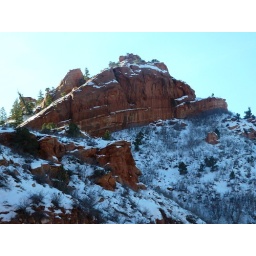
Weird to see red rock covered in snow